Suzanne Belperron

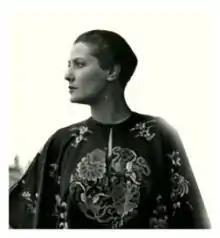
Suzanne Belperron on her balcony wearing a kimono in embroidered silk (Archives Olivier Baroin)

Suzanne Belperron (1900–1983), born in Saint-Claude, France, was an influential 20th-century jewellery designer based in Paris. She worked for the Boivin and Herz jewellery houses before the outbreak of World War II. Subsequently, she took over the Herz company, renaming it Herz-Belperron. She had many important clients, including royalty and people in the arts and show business on both sides of the Atlantic.